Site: brandenburg
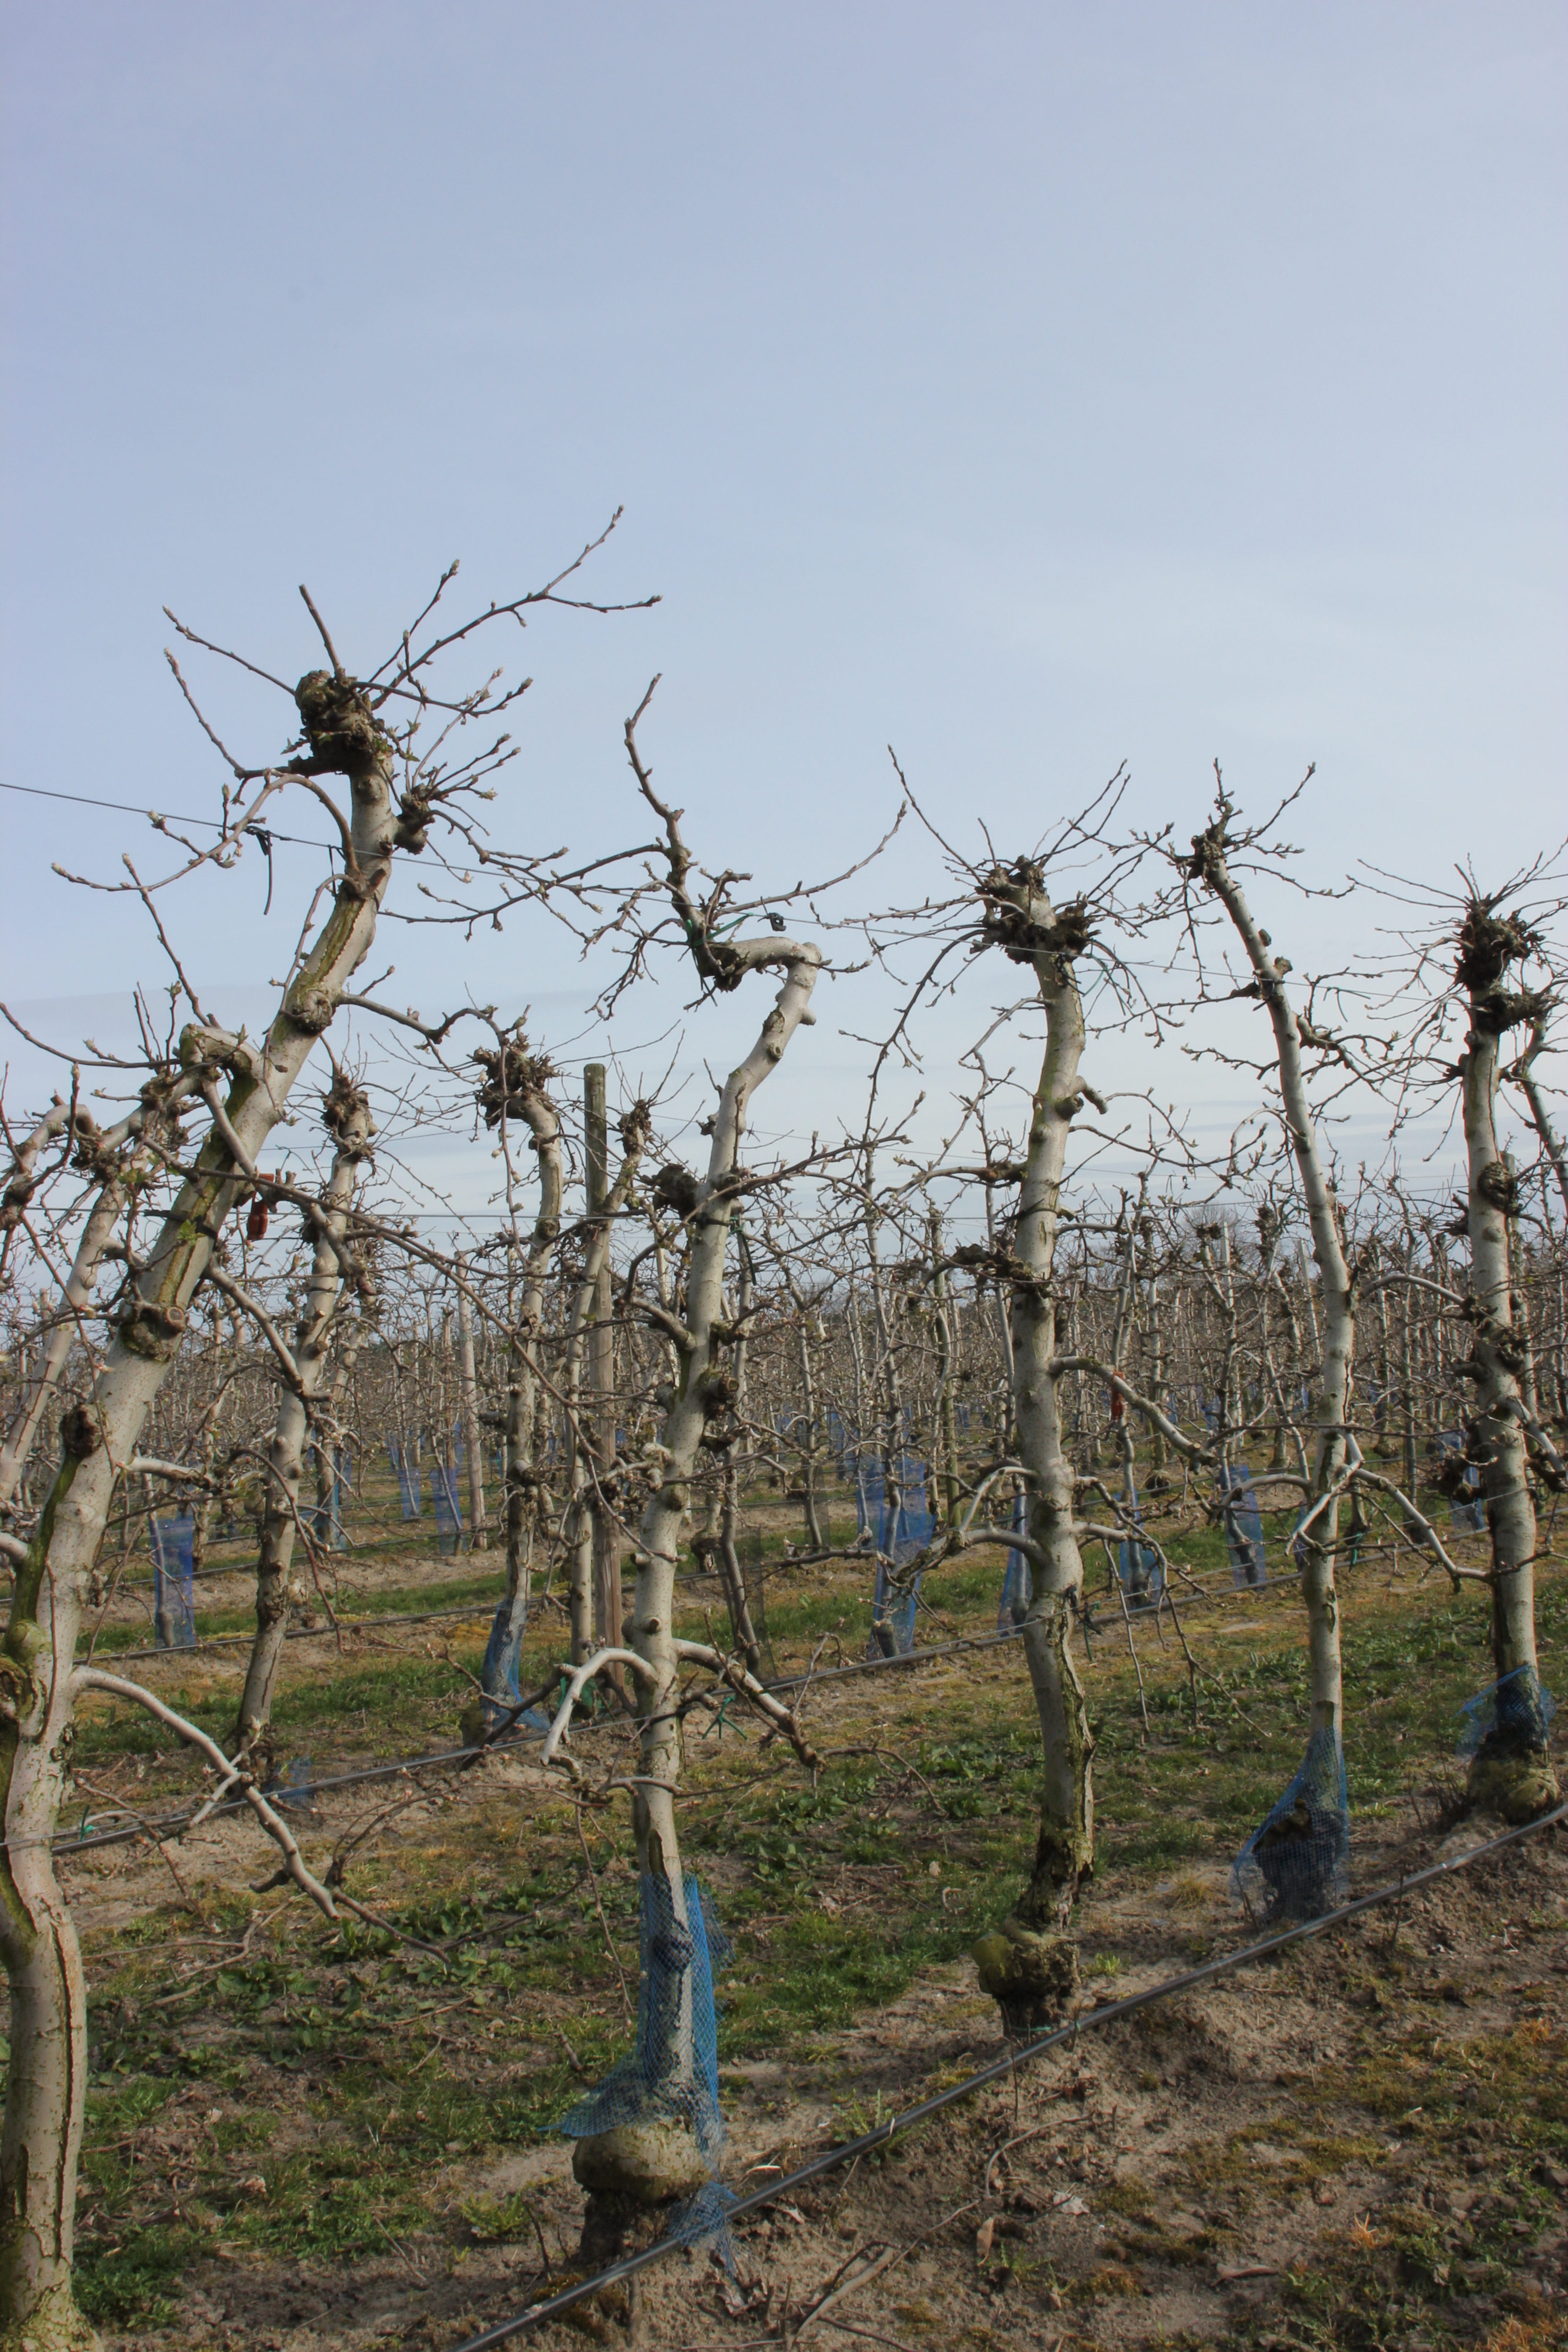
Growth stage (BBCH 54): Inflorescence emergence